Answer in natural language. Considering the relative positions, where is modern stainless steel refrigerator with respect to low brown storage unit? Choose between the following options: right or left
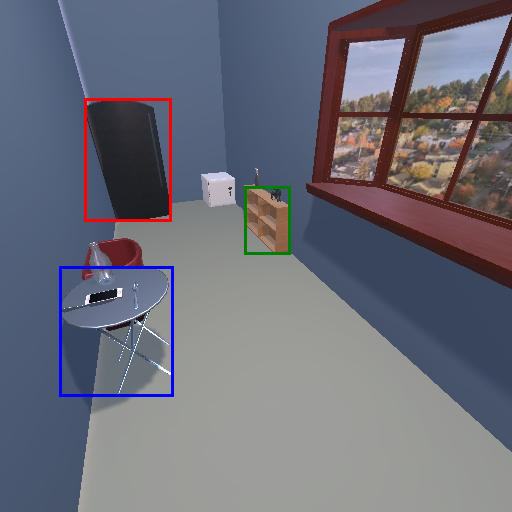
<answer>left</answer>